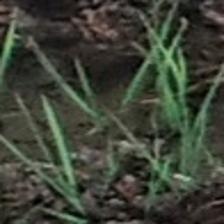
Label: clustered